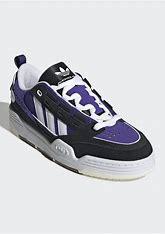
Brand: Adidas
Model: ADI2000